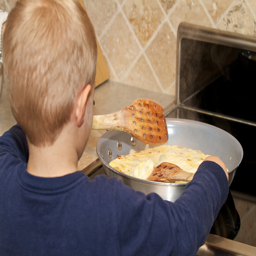
A boy holding spoons over a pan filled with food.
there is a young boy mixing food in a bowl
He is not old enough to be cooking on the stove.
A young man sitting in front of a pan of food.
a young boy is cooking pasta in a pan